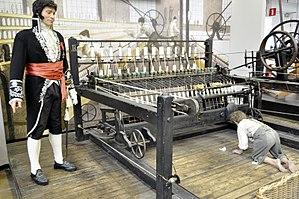
La liste des biens classés de la Communauté flamande de Belgique est une liste de biens culturels mobiliers classés situés Région flamande.